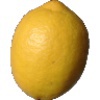
Label: lemon